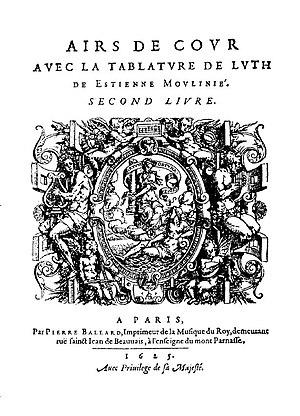
Page du titre du 2d livre d'airs au luth d'Etienne Moulinié, 1625.
Étienne Moulinié est un compositeur français de l'époque baroque né le 10 octobre 1599 à Lauran, à proximité de Carcassonne, et mort entre février et novembre 1676.
La chanson française désigne un ensemble de genres de compositions musicales en France dont les plus anciennes datent de la fin du Moyen Âge et de la Renaissance. La plus vieille chanson française est probablement la Cantilène de sainte Eulalie, premier texte « littéraire » de langue française du IXᵉ siècle. Le plus vieil air que l'on chante encore est Le Carillon de Vendôme du XVᵉ siècle. La chanson française peut-être différenciée selon les époques.Depuis, on retrouve tout au long de l'histoire des danses et des compositions qui sont à l'origine des chansons populaires. Le genre musical se définit par la mise en valeur de la langue française ancienne ou moderne, avec en particulier la référence à des maîtres et modèles hérités de la littérature poétique de langue française et par opposition aux formes dominantes anglo-saxonnes, de l’industrie musicale.